Denver Technological Center

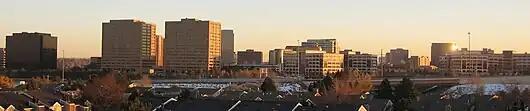
Skyline of the Denver Tech Center.

The Denver Tech Center was founded in 1962 on 40 acres. When it was developed in 1962, the Denver Technological Center was "one of the first suburban office parks in the United States," located at the junction of Interstate 25 and Interstate 225. George Wallace, a founder of the DTC, had started picking out parcels of land in Arapahoe County before founding the park, including property owned by the Bansbach family. John Madden Jr., a developer, was involved in the project along with DTC founder George Wallace. It started on 40 acres, and in terms of development, "George Wallace was on the east side of I-25 and John Madden was on the west side of I-25." The Denver Tech Center was designed by architect/planner Carl A. Worthington. In the early 1970s, investors asked Worthington to complete a conceptual master plan along a new fiber optic line south of downtown Denver. The master plan started with forty acres, with potential for an additional 800 acres. The plan subsequently grew to 850 acres, with over 25 million square feet of completed buildings.